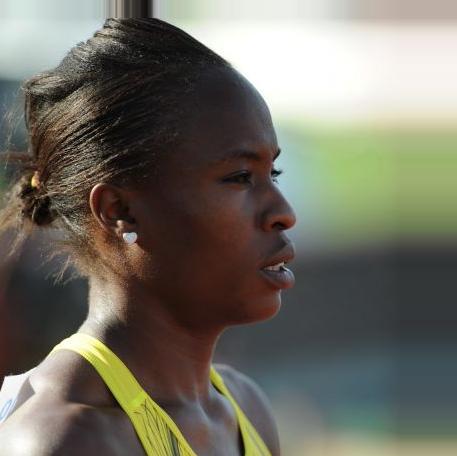
Age: 24